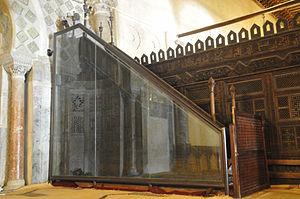
Le Minbar de la grande mosquée de Kairouan. Le minbar est protégé par un panneau en verre ainsi que d'un voile sur sa partie intérieure (l'escalier). Ceci afin de proteger ce chef d'oeuvre, en bois sculpté, de toute dégradation. A coté du minbar, on peut voir un des cotés de la maqsoura.
Le minbar est une sorte d'escabeau servant de chaire d'où le khatib fait son sermon lors de la prière du vendredi dans une mosquée. Il est un élément important de la salle de prières avec le mihrab.
La Grande Mosquée de Kairouan, également appelée mosquée Oqba Ibn Nafi en souvenir de son fondateur Oqba Ibn Nafi, est l'une des principales mosquées de Tunisie située à Kairouan. Historiquement première métropole musulmane du Maghreb, Kairouan, dont l'apogée sur les plans politique et intellectuel se situe au IXᵉ siècle, est réputée comme étant le centre spirituel et religieux de la Tunisie ; elle est aussi parfois considérée comme la quatrième ville sainte de l'islam sunnite.
Une mosquée est un lieu de culte où se rassemblent les musulmans pour les prières communes.